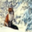
Label: fox